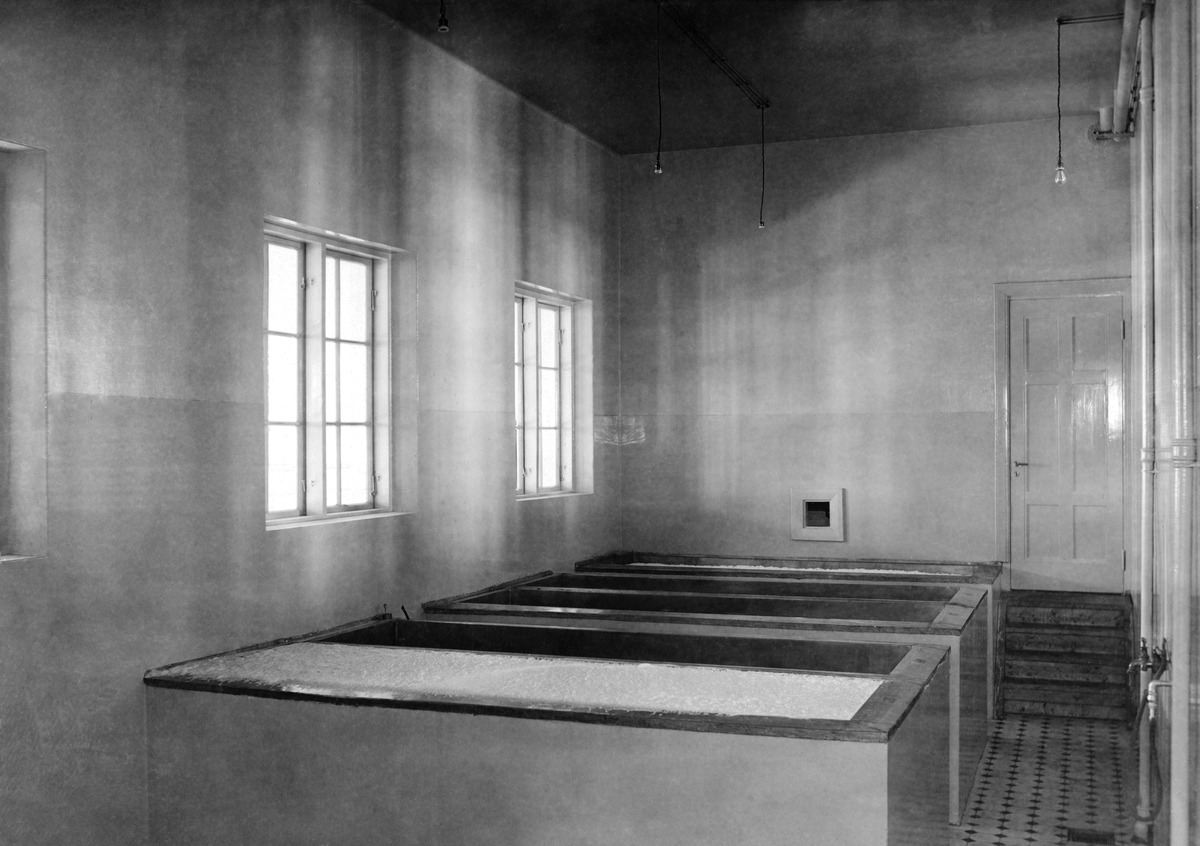
Sisätiloja Elannon meijerissä Sörnäisissä, Itäinen Viertotie 11-13
sisällön kuvaus: Sisätiloja Elannon meijerissä Sörnäisissä, Itäinen Viertotie 11-13. mustavalkoinen
Kuvaaja: Martikainen ja Kni:, valokuvaaja
Ajankohta: kuvausaika 1910 - 1920 -luku
Paikka: Suomi, Uusimaa, Helsinki, Sörnäinen Helsinki, Hämeentie 11-13, Kaikukatu 2
Aiheet: Osuusliike Elanto, meijeri, elintarviketeollisuus maitotalous, osuustoiminta, teollisuus, tekniikka, rakennukset teollisuusrakennukset